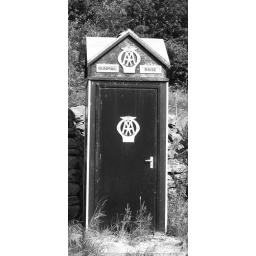
AA box in the lake district